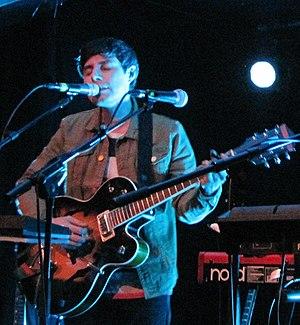
Low Roar est un groupe de musique américano-islandais formé en 2010 après la dissolution d’Audrye Sessions.